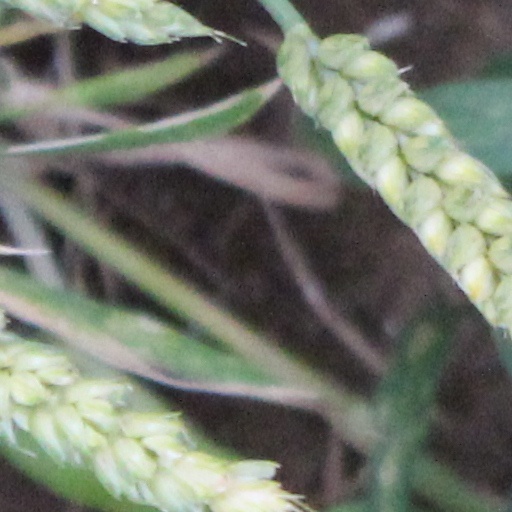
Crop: wheat